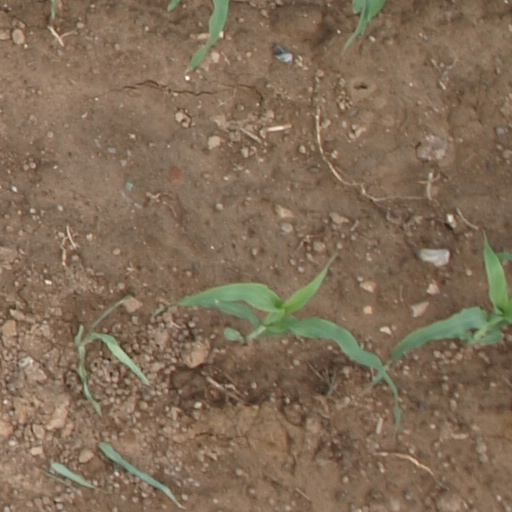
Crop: maize; corn